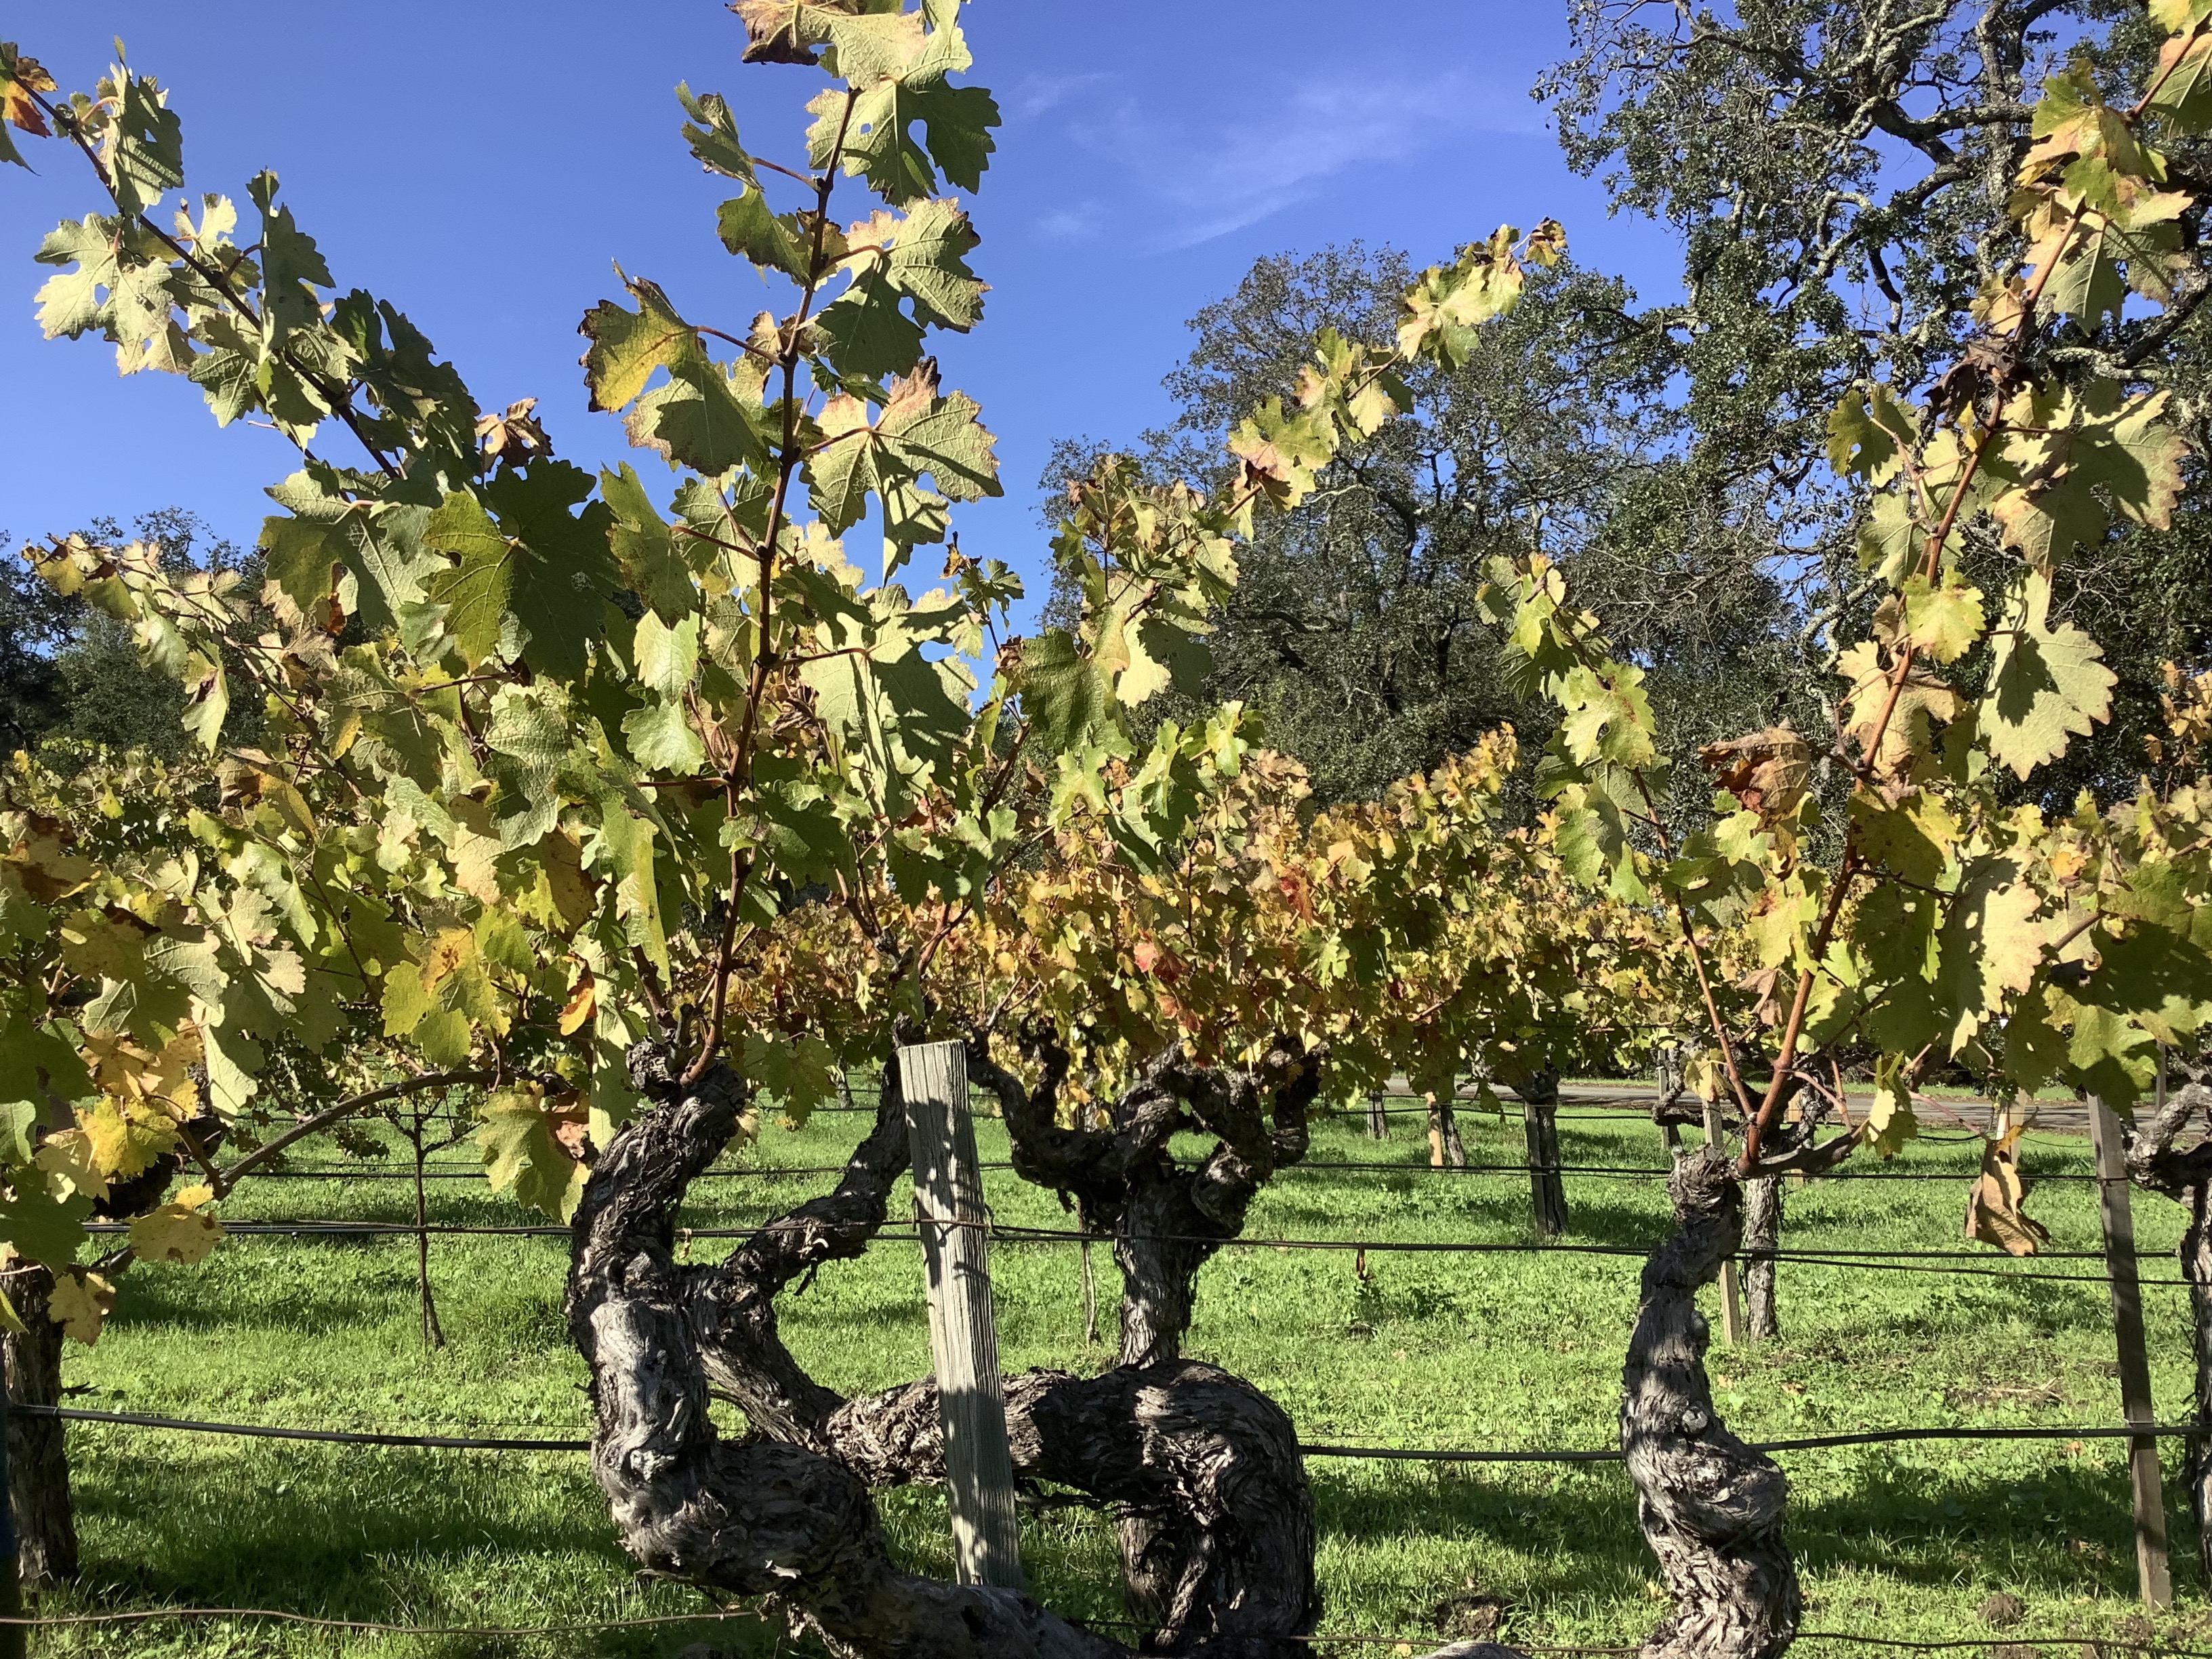
Label: No Virus